2002 Dutch general election

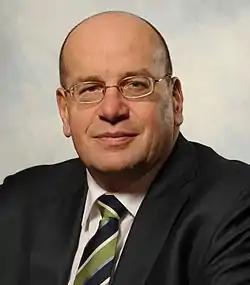
Following controversial comments, Livable Netherlands sacked Fortuyn and named Fred Teeven (pictured) as his replacement.

The nomination of Pim Fortuyn as lead candidate of Livable Netherlands on 23 October 2001 provoked internal dissent, most notably from , leader of the party's Rotterdam branch. Disapproving of both Fortuyn's political positions and the process by which he had been nominated, Kneepkens resigned from the national party in protest. This departure triggered a formal break between the Rotterdam branch and the national organisation. Consequently, the local branch, "Stadspartij Leefbaar Rotterdam", abandoned the "Leefbaar" name and was rechristened "Stadspartij Rotterdam". On 16 December 2001, this rebellion culminated in the founding of a new national party, .